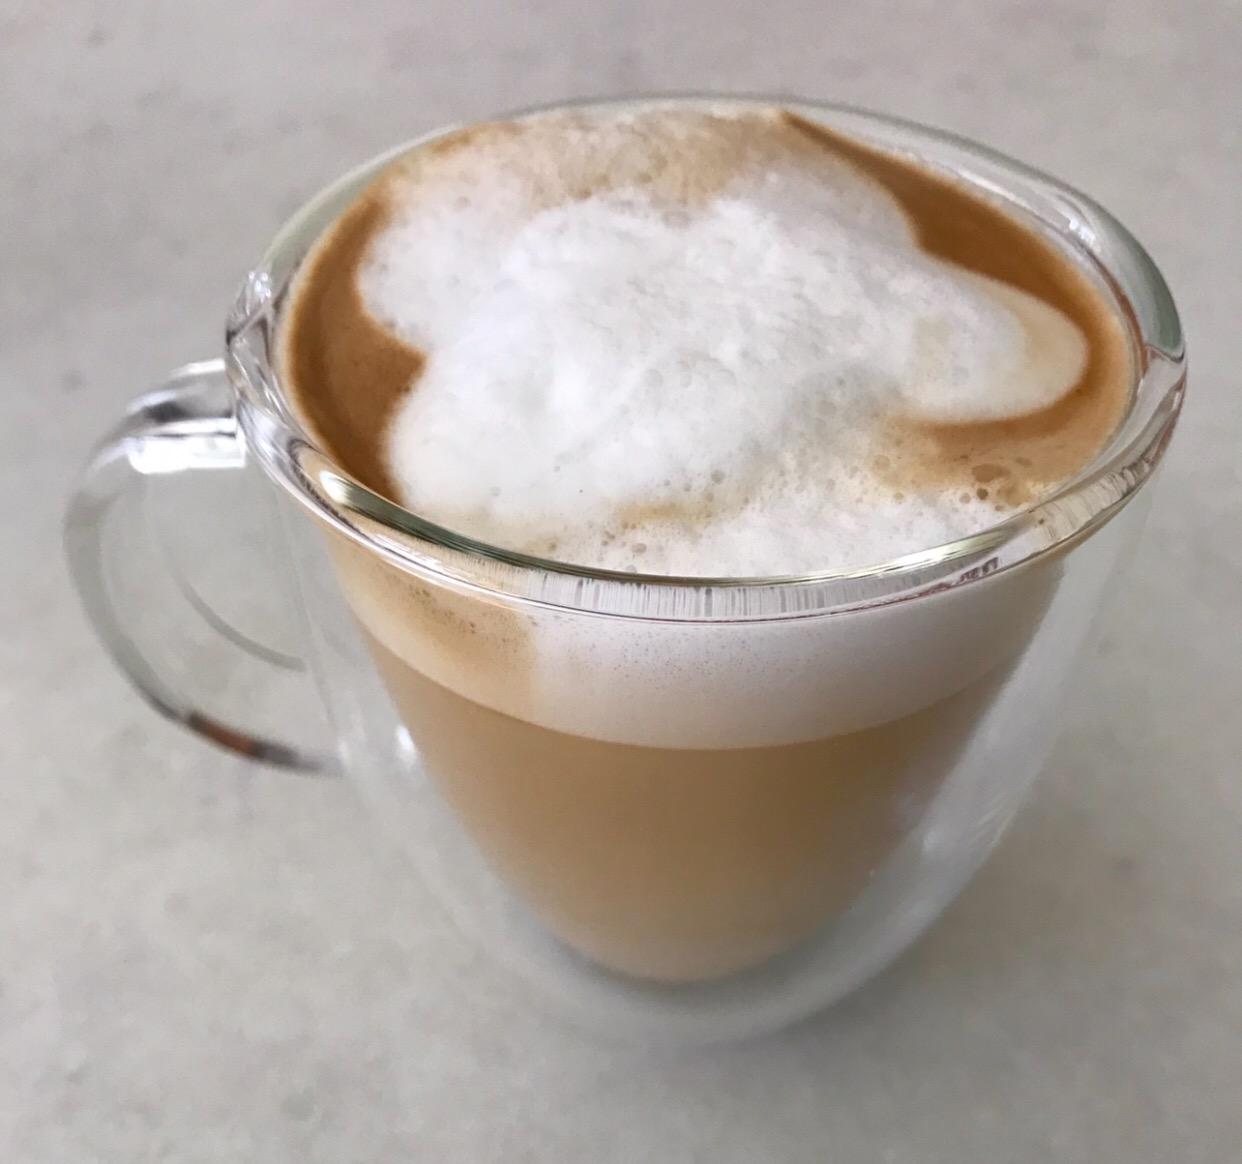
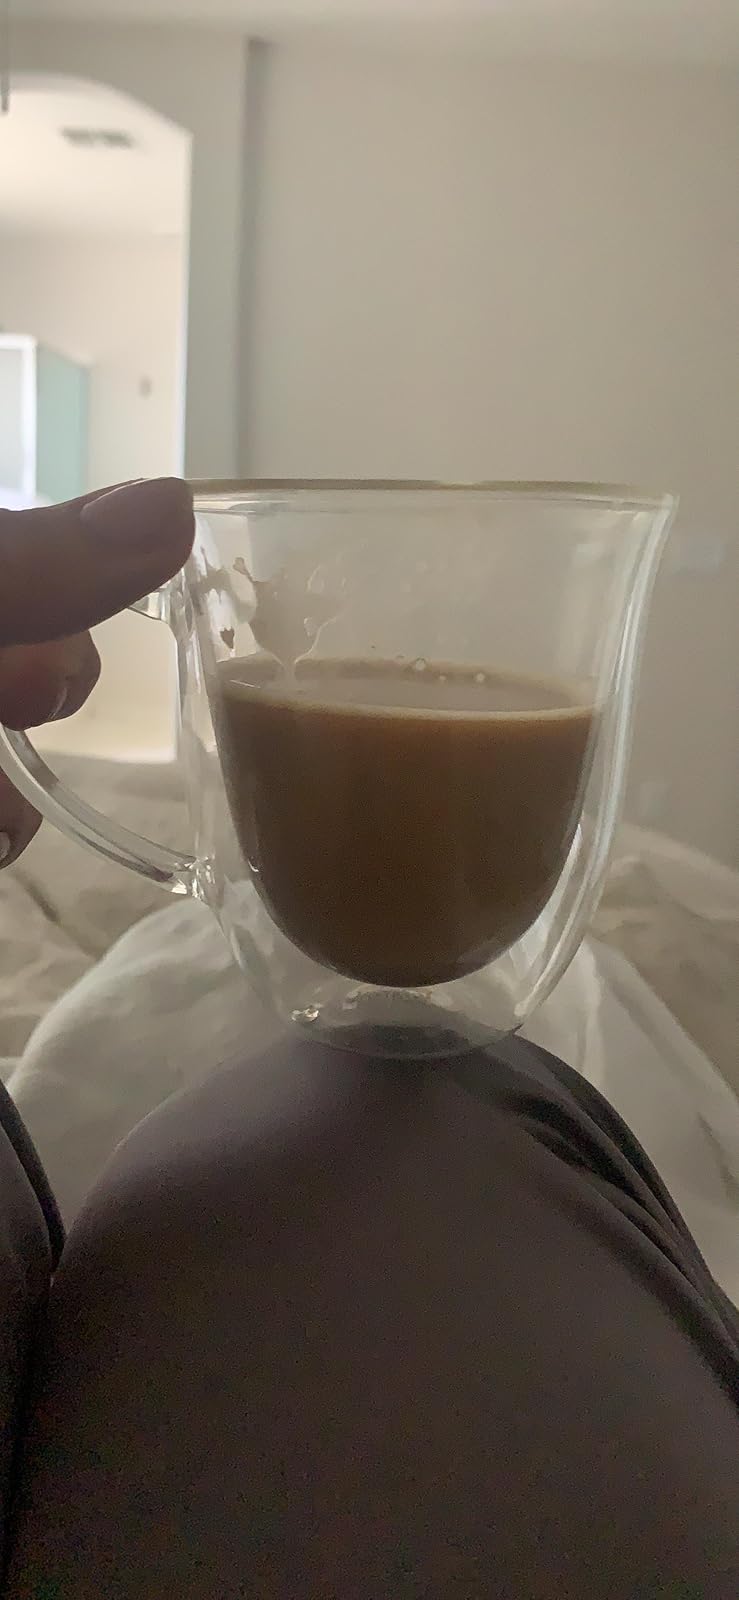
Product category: items_mug
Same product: no